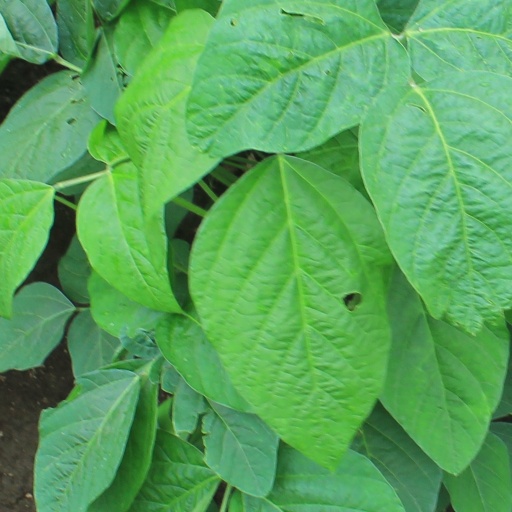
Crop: soybean